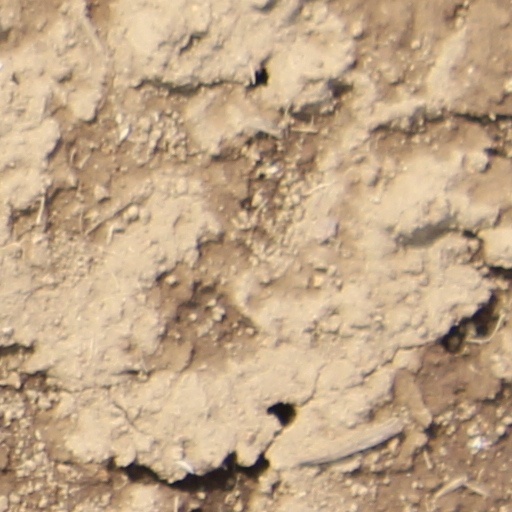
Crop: wheat